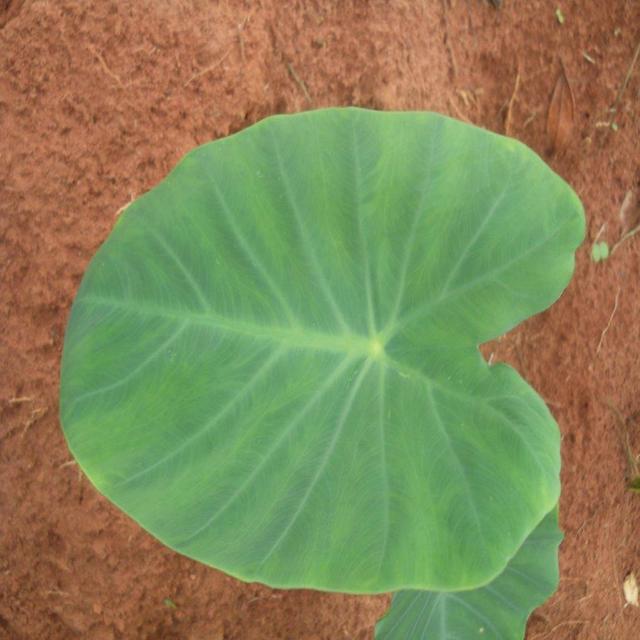
Label: Healthy